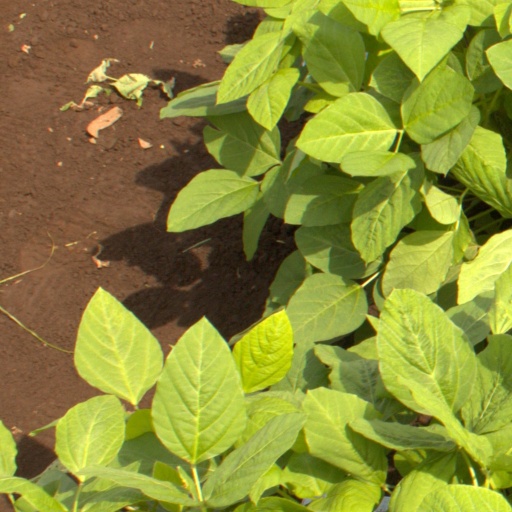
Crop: soybean